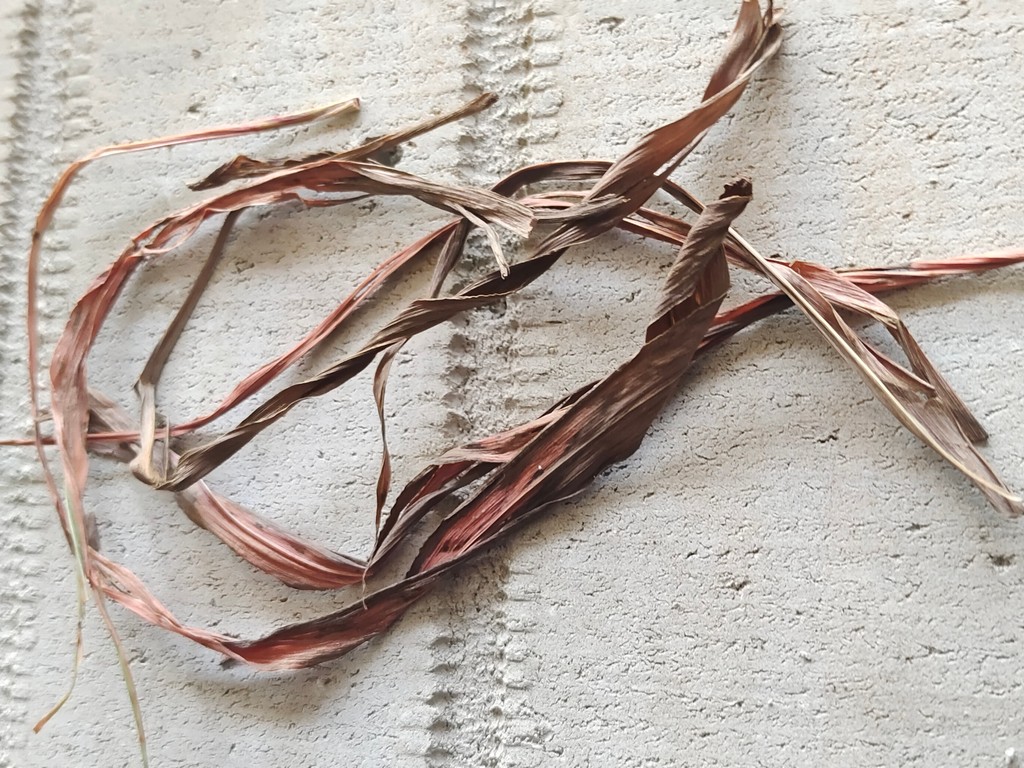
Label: Dried